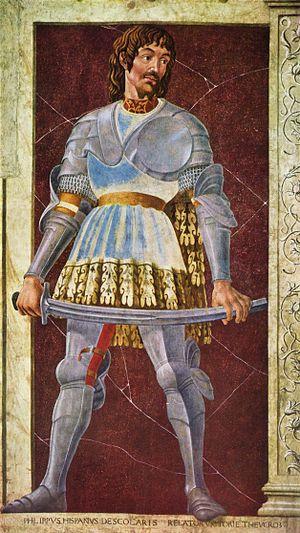
Filippo Buondelmonti Scolari dit Pippo Spano, ou Ozorai Pipó en hongrois, né à Florence en 1369, était un condottiere italien et chef militaire de Hongrie.
L’histoire de la civilisation en Occident est l’étude des faits qui ont constitué l’identité de l'homme occidental. Elle s'inscrit dans une approche culturelle, celle de l'histoire des mentalités, selon l'analyse de la troisième génération de l'école des Annales, parfois appelée Nouvelle Histoire.
Cette page dresse une liste de personnalités nées au cours de l'année 1369 :
Cette page dresse une liste de personnalités mortes au cours de l'année 1426 :